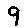
Label: 9